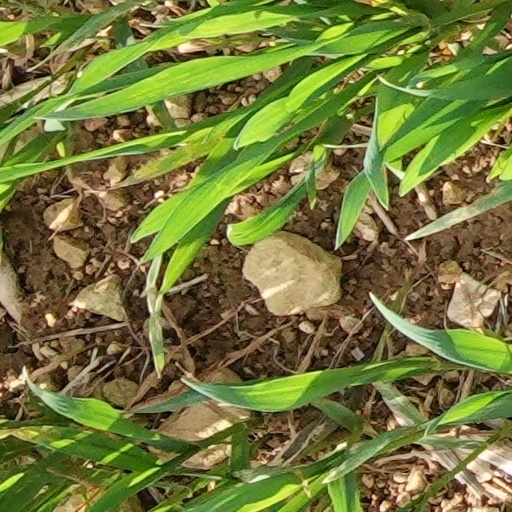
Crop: wheat